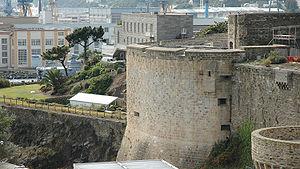
Le château de Brest est un château fort classé monument historique depuis le 21 mars 1923 situé dans le département du Finistère en France. Du Castellum romain du IIIᵉ siècle à la citadelle de Vauban jusqu'à aujourd'hui, il a traversé dix-sept siècles d’histoire et a conservé pendant tout ce temps sa vocation originelle de forteresse militaire. Il demeure aujourd'hui un site stratégique de première importance.